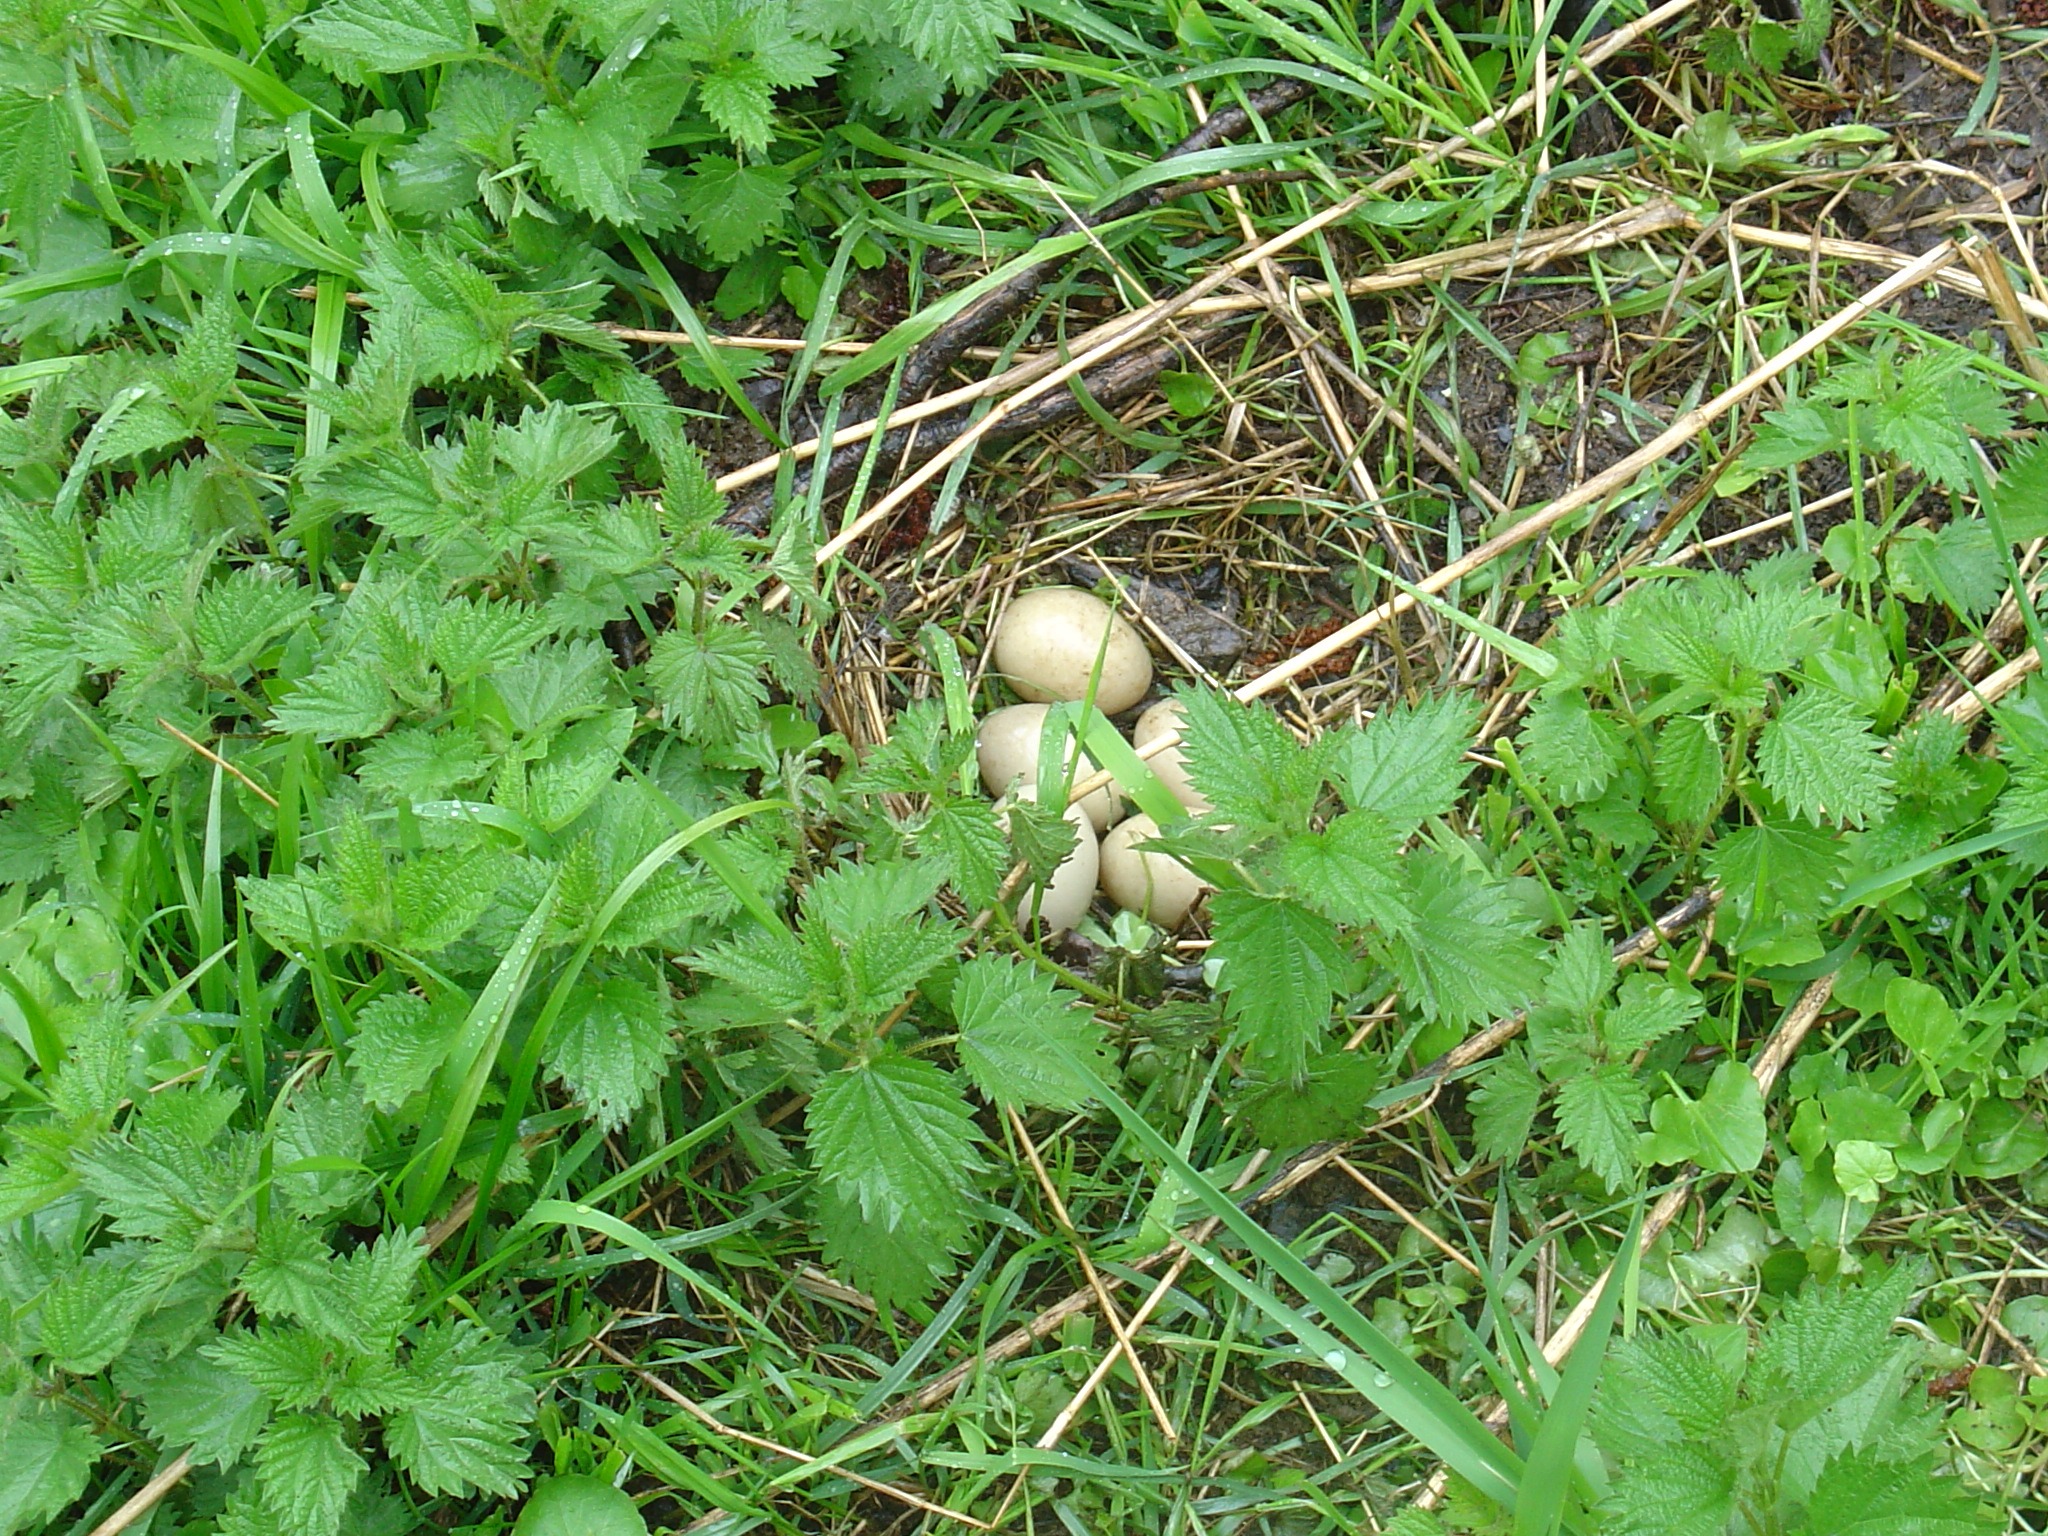
nature, grass, plant, lawn, flower, green, produce, garden, woodland, nest, uf